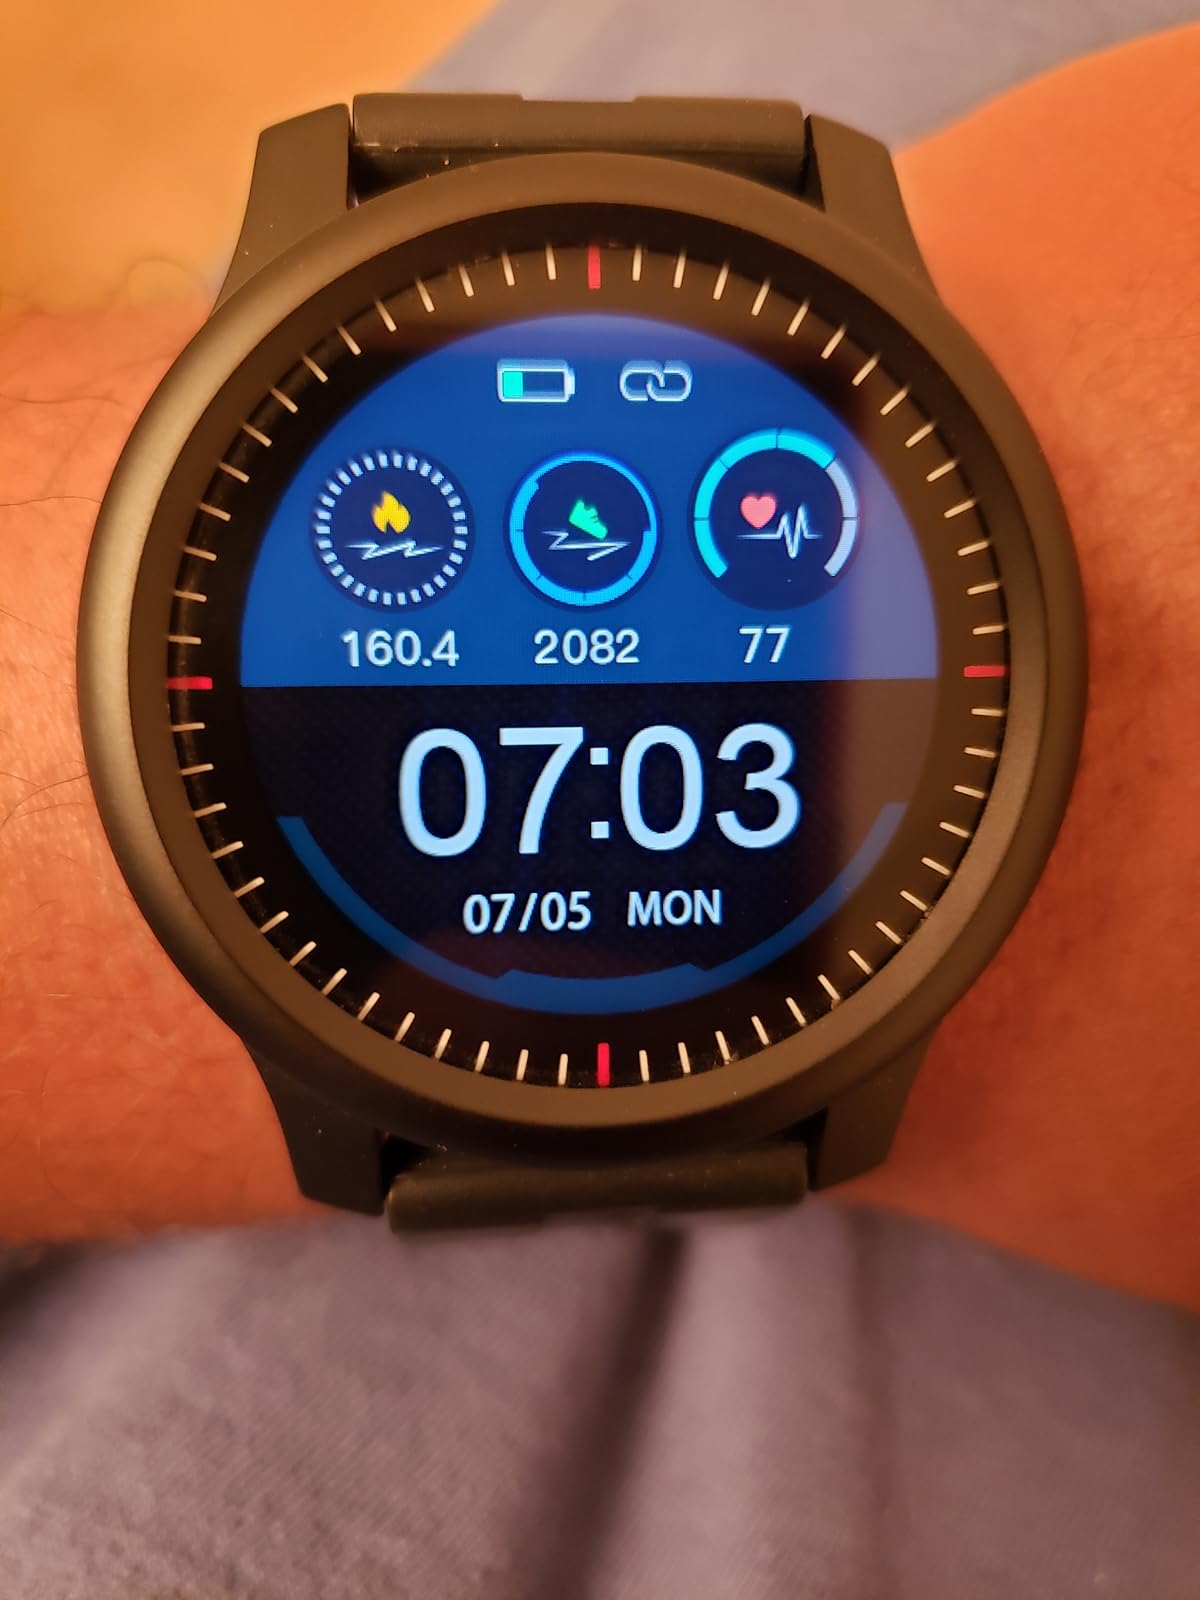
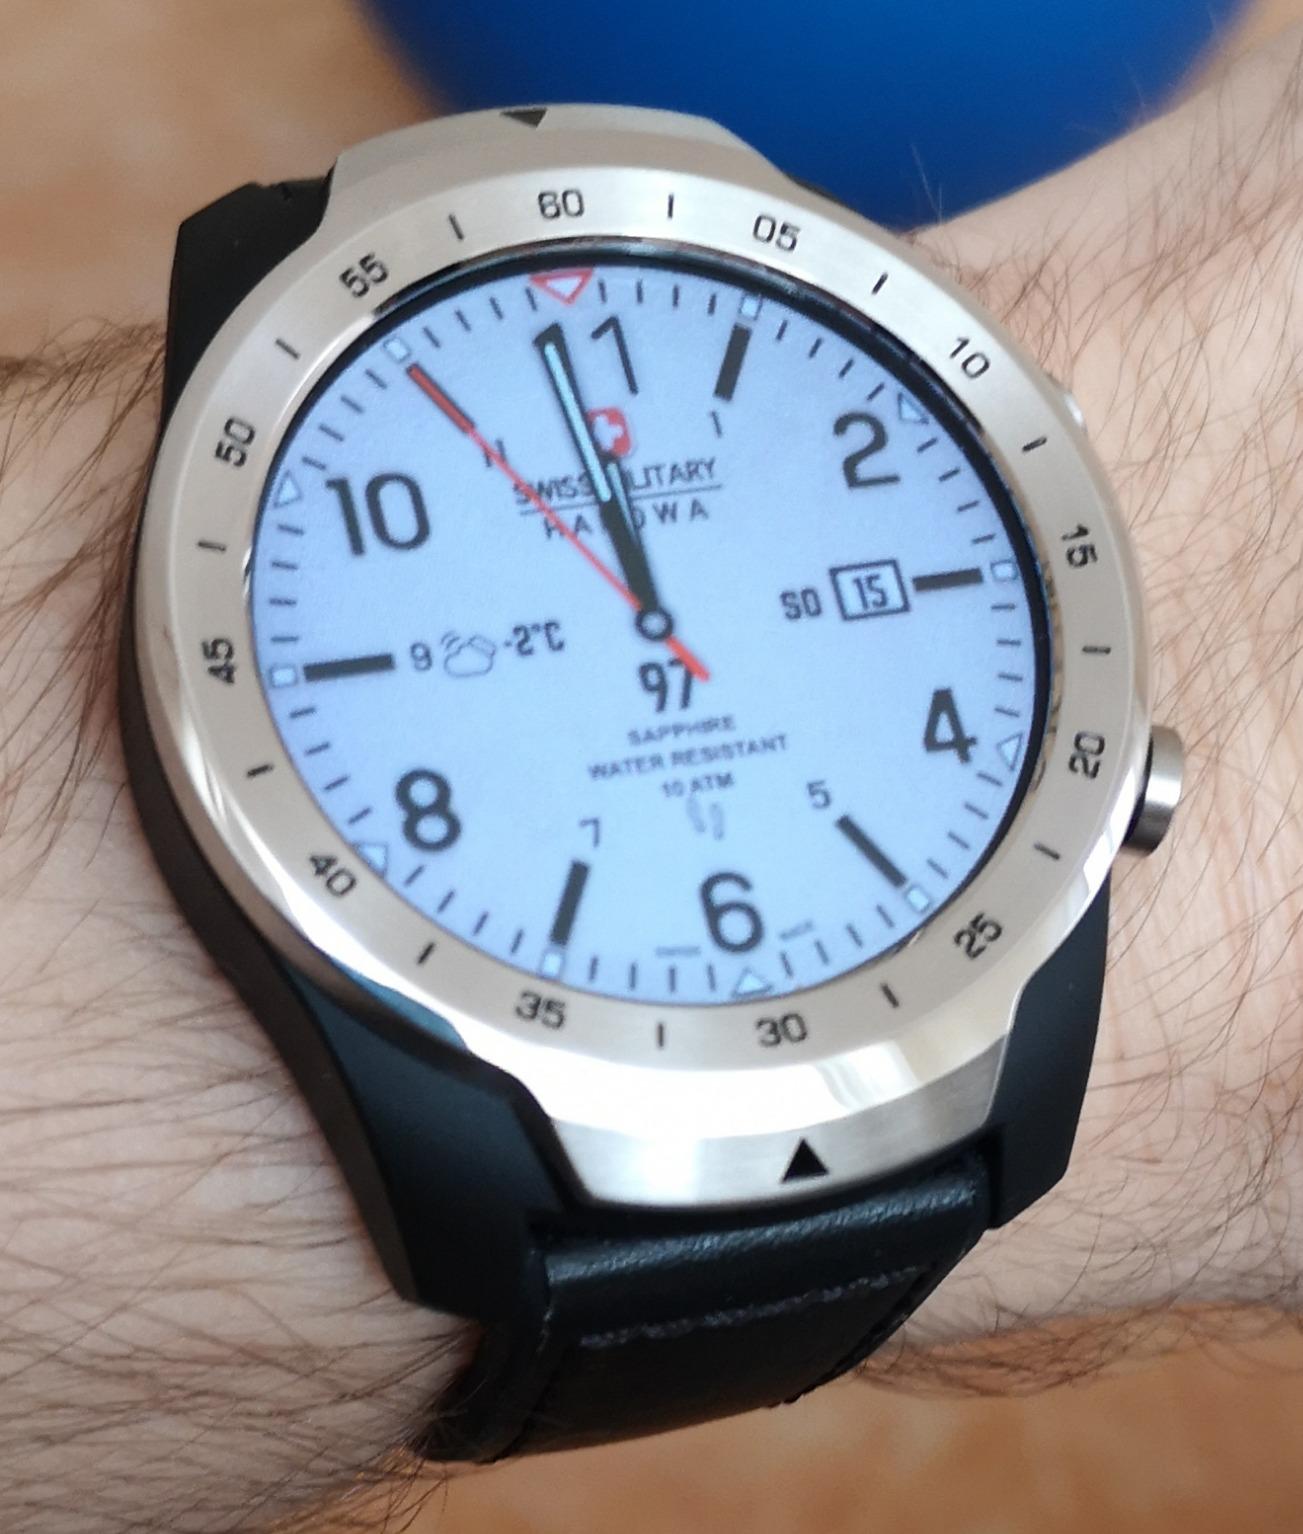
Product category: smartwatch
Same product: no